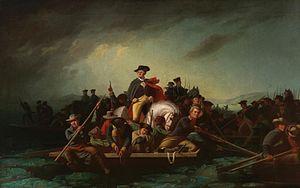
George Caleb Bingham est un peintre américain.